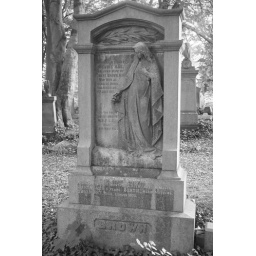
One of the many ornate gravestones in Cathcart Cemetery - taken in black and white for a more graveyardy feel